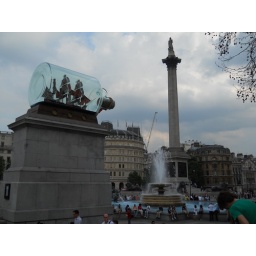
Big ship in a bottle - 2